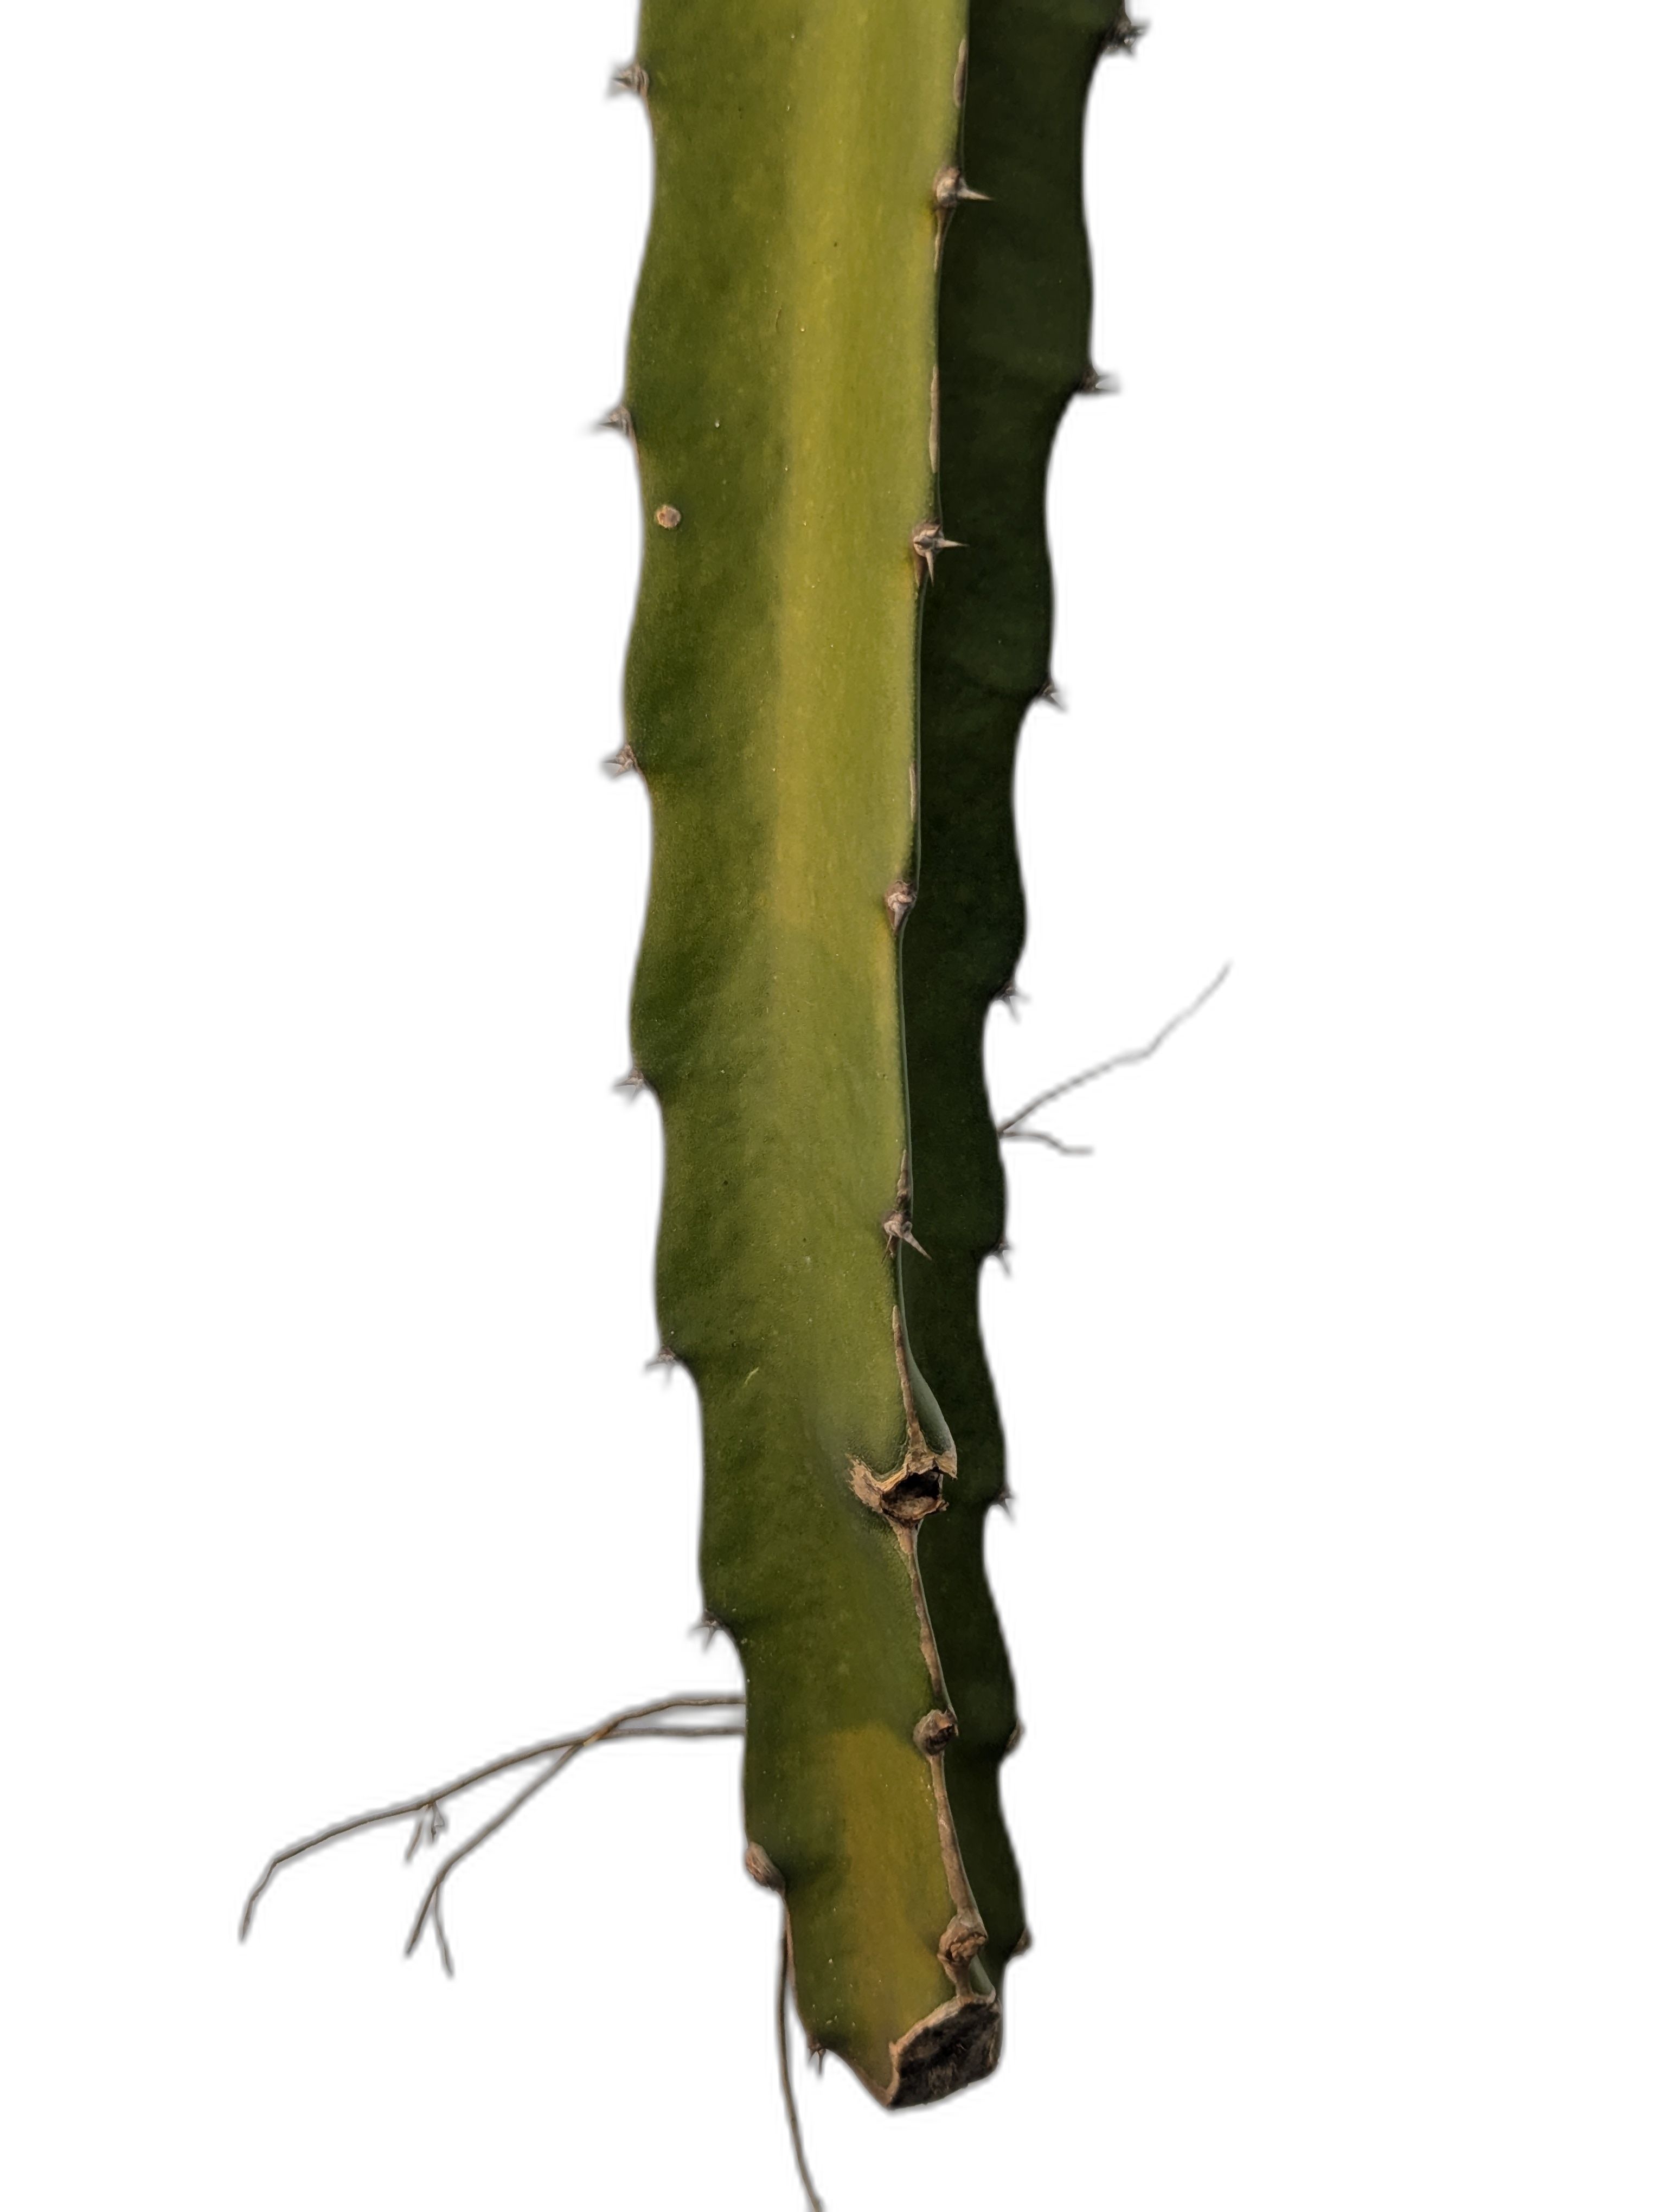
Label: Good leaf